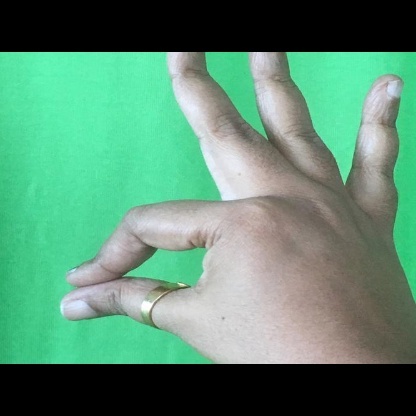
Mudra: Hamsasyam